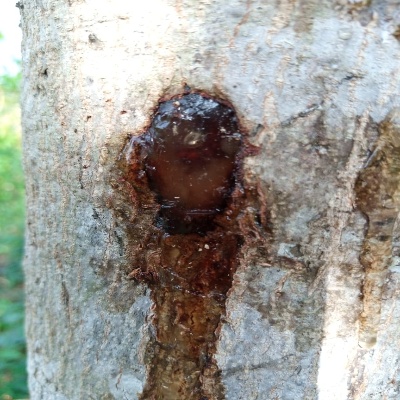
Crop: Cashew
Condition: gumosis